Sky position (RA, Dec in degrees): 41.712, 0.4788
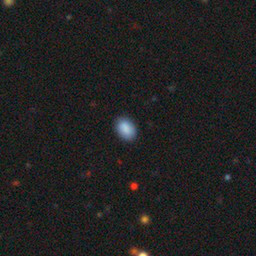
Galaxy morphology: In-between Round Smooth Galaxies